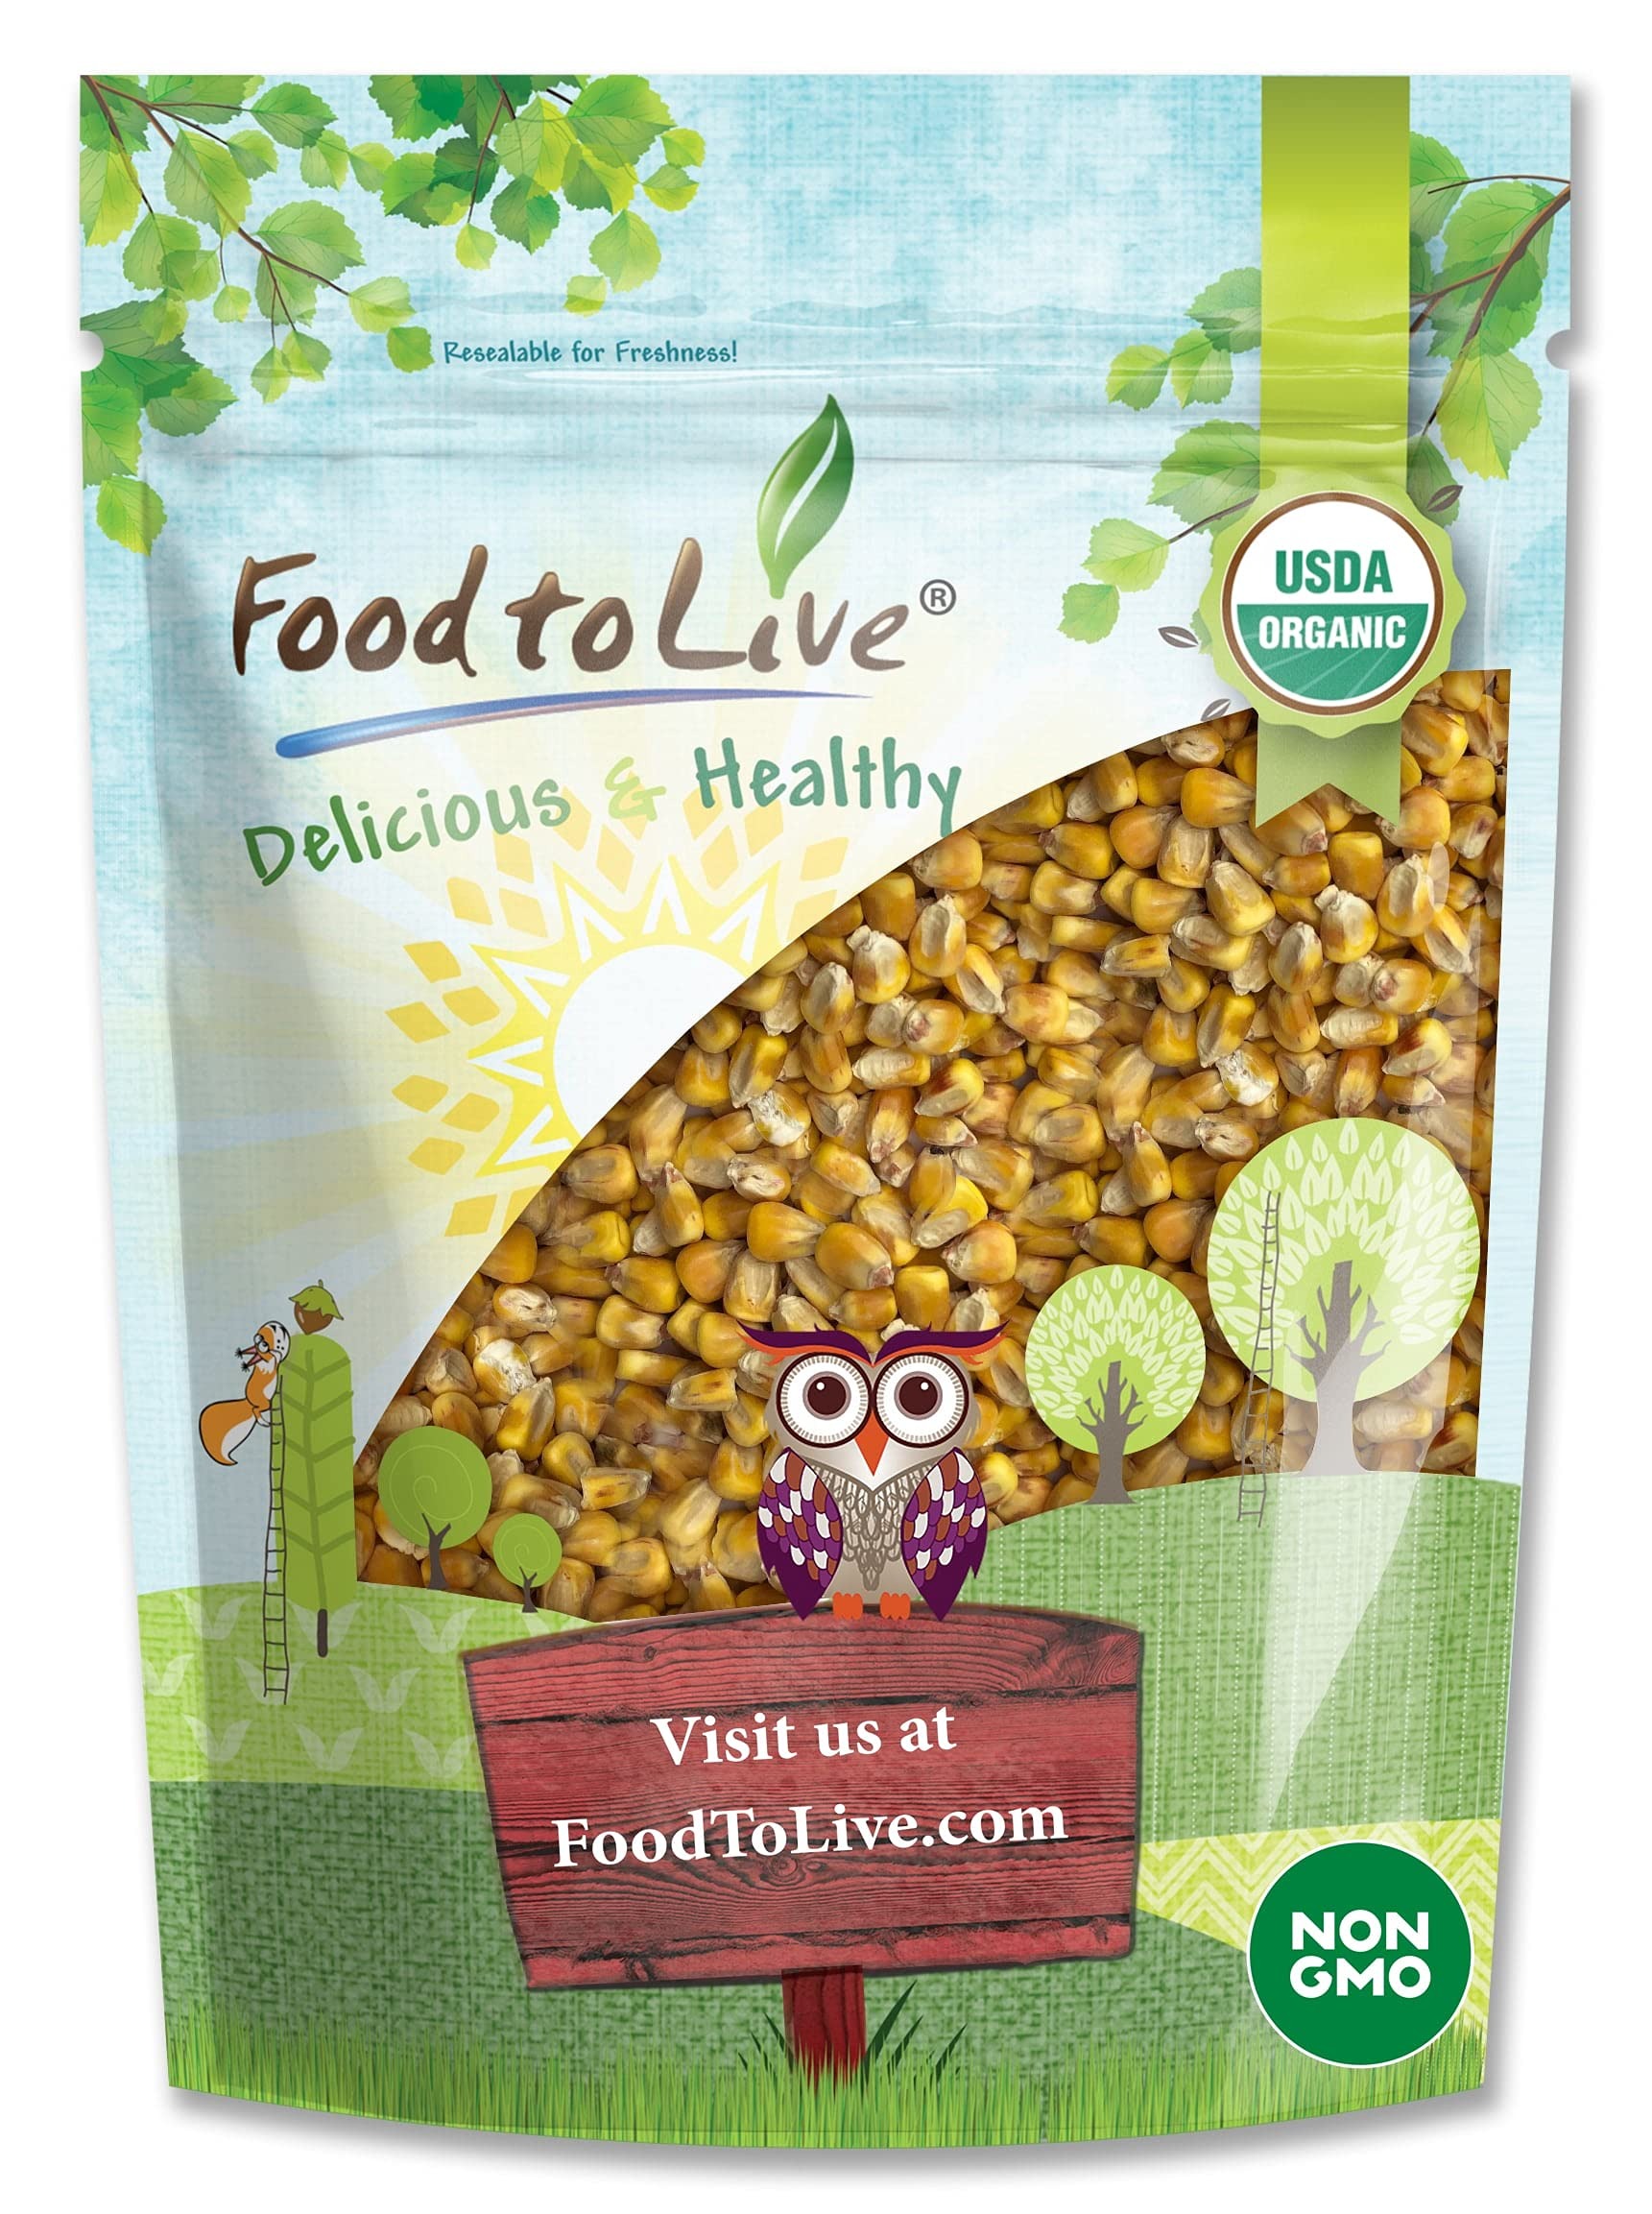
Item Name: Food to Live Organic Yellow Whole Corn, 1.5 Pounds - Non-GMO Maize, Cleaned and Dried Kernels, Vegan, Kosher, Bulk Cereal Grain, Good Source of B vitamins, Thiamin, and Folate
Bullet Point 1: ✔️ ORGANIC & NON-GMO: Yellow Whole Corn by Food to Live is USDA Organic, Kosher and 100% Raw. It is suitable for Vegans and has no additives.
Bullet Point 2: ✔️ HIGHLY NUTRITIOUS, SOURCE OF FIBER: Yellow Corn is rich in dietary fiber as well as many other essential nutrients, such as Vitamins B6, A, and E, Calcium, Potassium, Magnesium, Niacin, Phosphorus, and Folate.
Bullet Point 3: ✔️ VERSATILE USES: Organic Whole Yellow Corn is an extremely versatile product. It can be rehydrated and added to stewed vegetables, rice pilafs, curries, casseroles, or ground into a coarse texture and used in the same way as cornmeal.
Bullet Point 4: ✔️ WHEAT FLOUR SUBSTITUTE: Mill Dried Corn into flour and replace your regular flour in various recipes. Bake cornbread, cakes, pies, cookies, and muffins, or use as a thickener for marinades, sauces, and stews.
Bullet Point 5: ✔️ PRODUCT OF USA: Food to Live Organic Yellow Whole Corn is grown and packaged in the USA.
Value: 24.0
Unit: Ounce

Price: 14.46